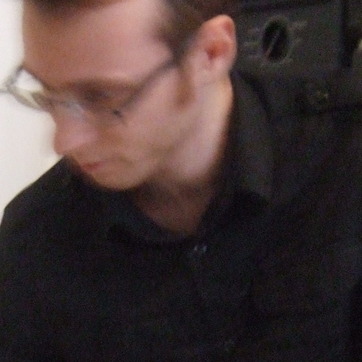
Material: skin